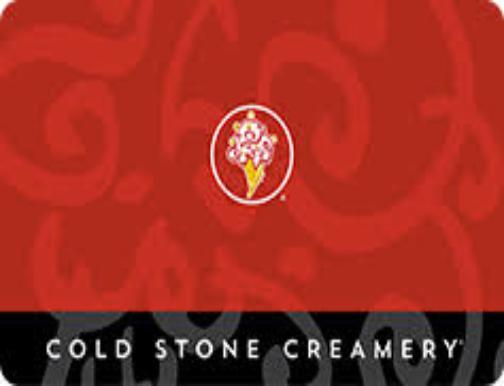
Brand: Cold Stone Creamery
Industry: Food